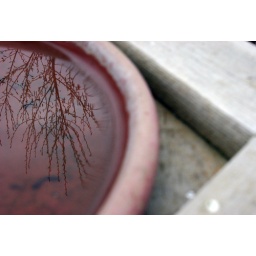
tree in a bird bath